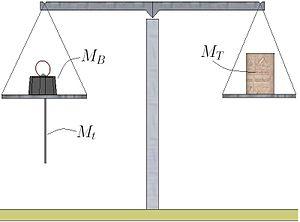
Mesure de la densité relative d'un corps solide (Site "" Fascicules de physique. LEZE-LEROND "".)"
La densité ou densité d'un corps ou densité relative d'un corps est le rapport de sa masse volumique à la masse volumique d'un corps pris comme référence.